Wanees Zarour

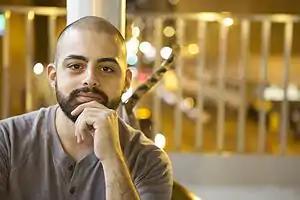
Wanees Zarour. Photo by Fadi Freij.

Wanees Zarour (born in Ramallah) is a Chicago-based music composer, focusing on contemporary Middle Eastern Music. He is an accomplished oud, buzuq, percussion and violin player, having been featured in many international music festivals. He released his first album, "Quarter to Midnight", in 2014.